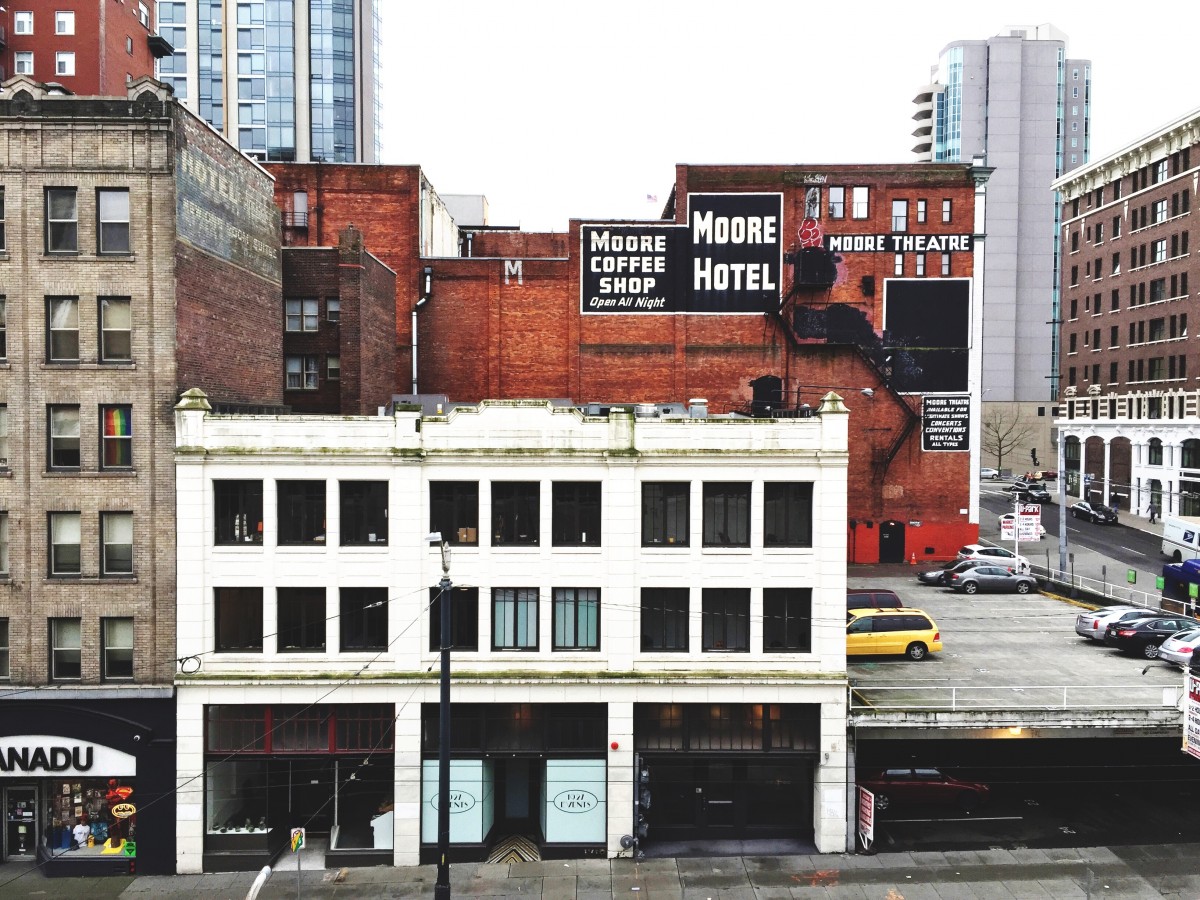
Tags: road, street, town, building, parking, city, downtown, transport, facade, garage, neighbourhood, urban area, residential area